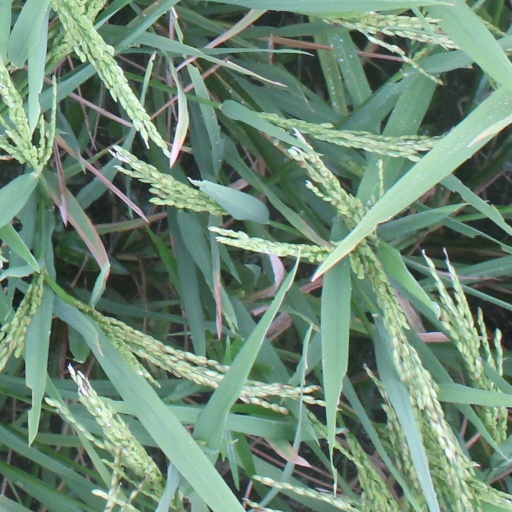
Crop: rice